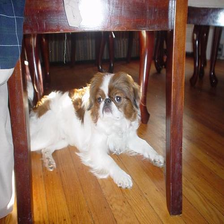
Species: dog
Breed: japanese chin